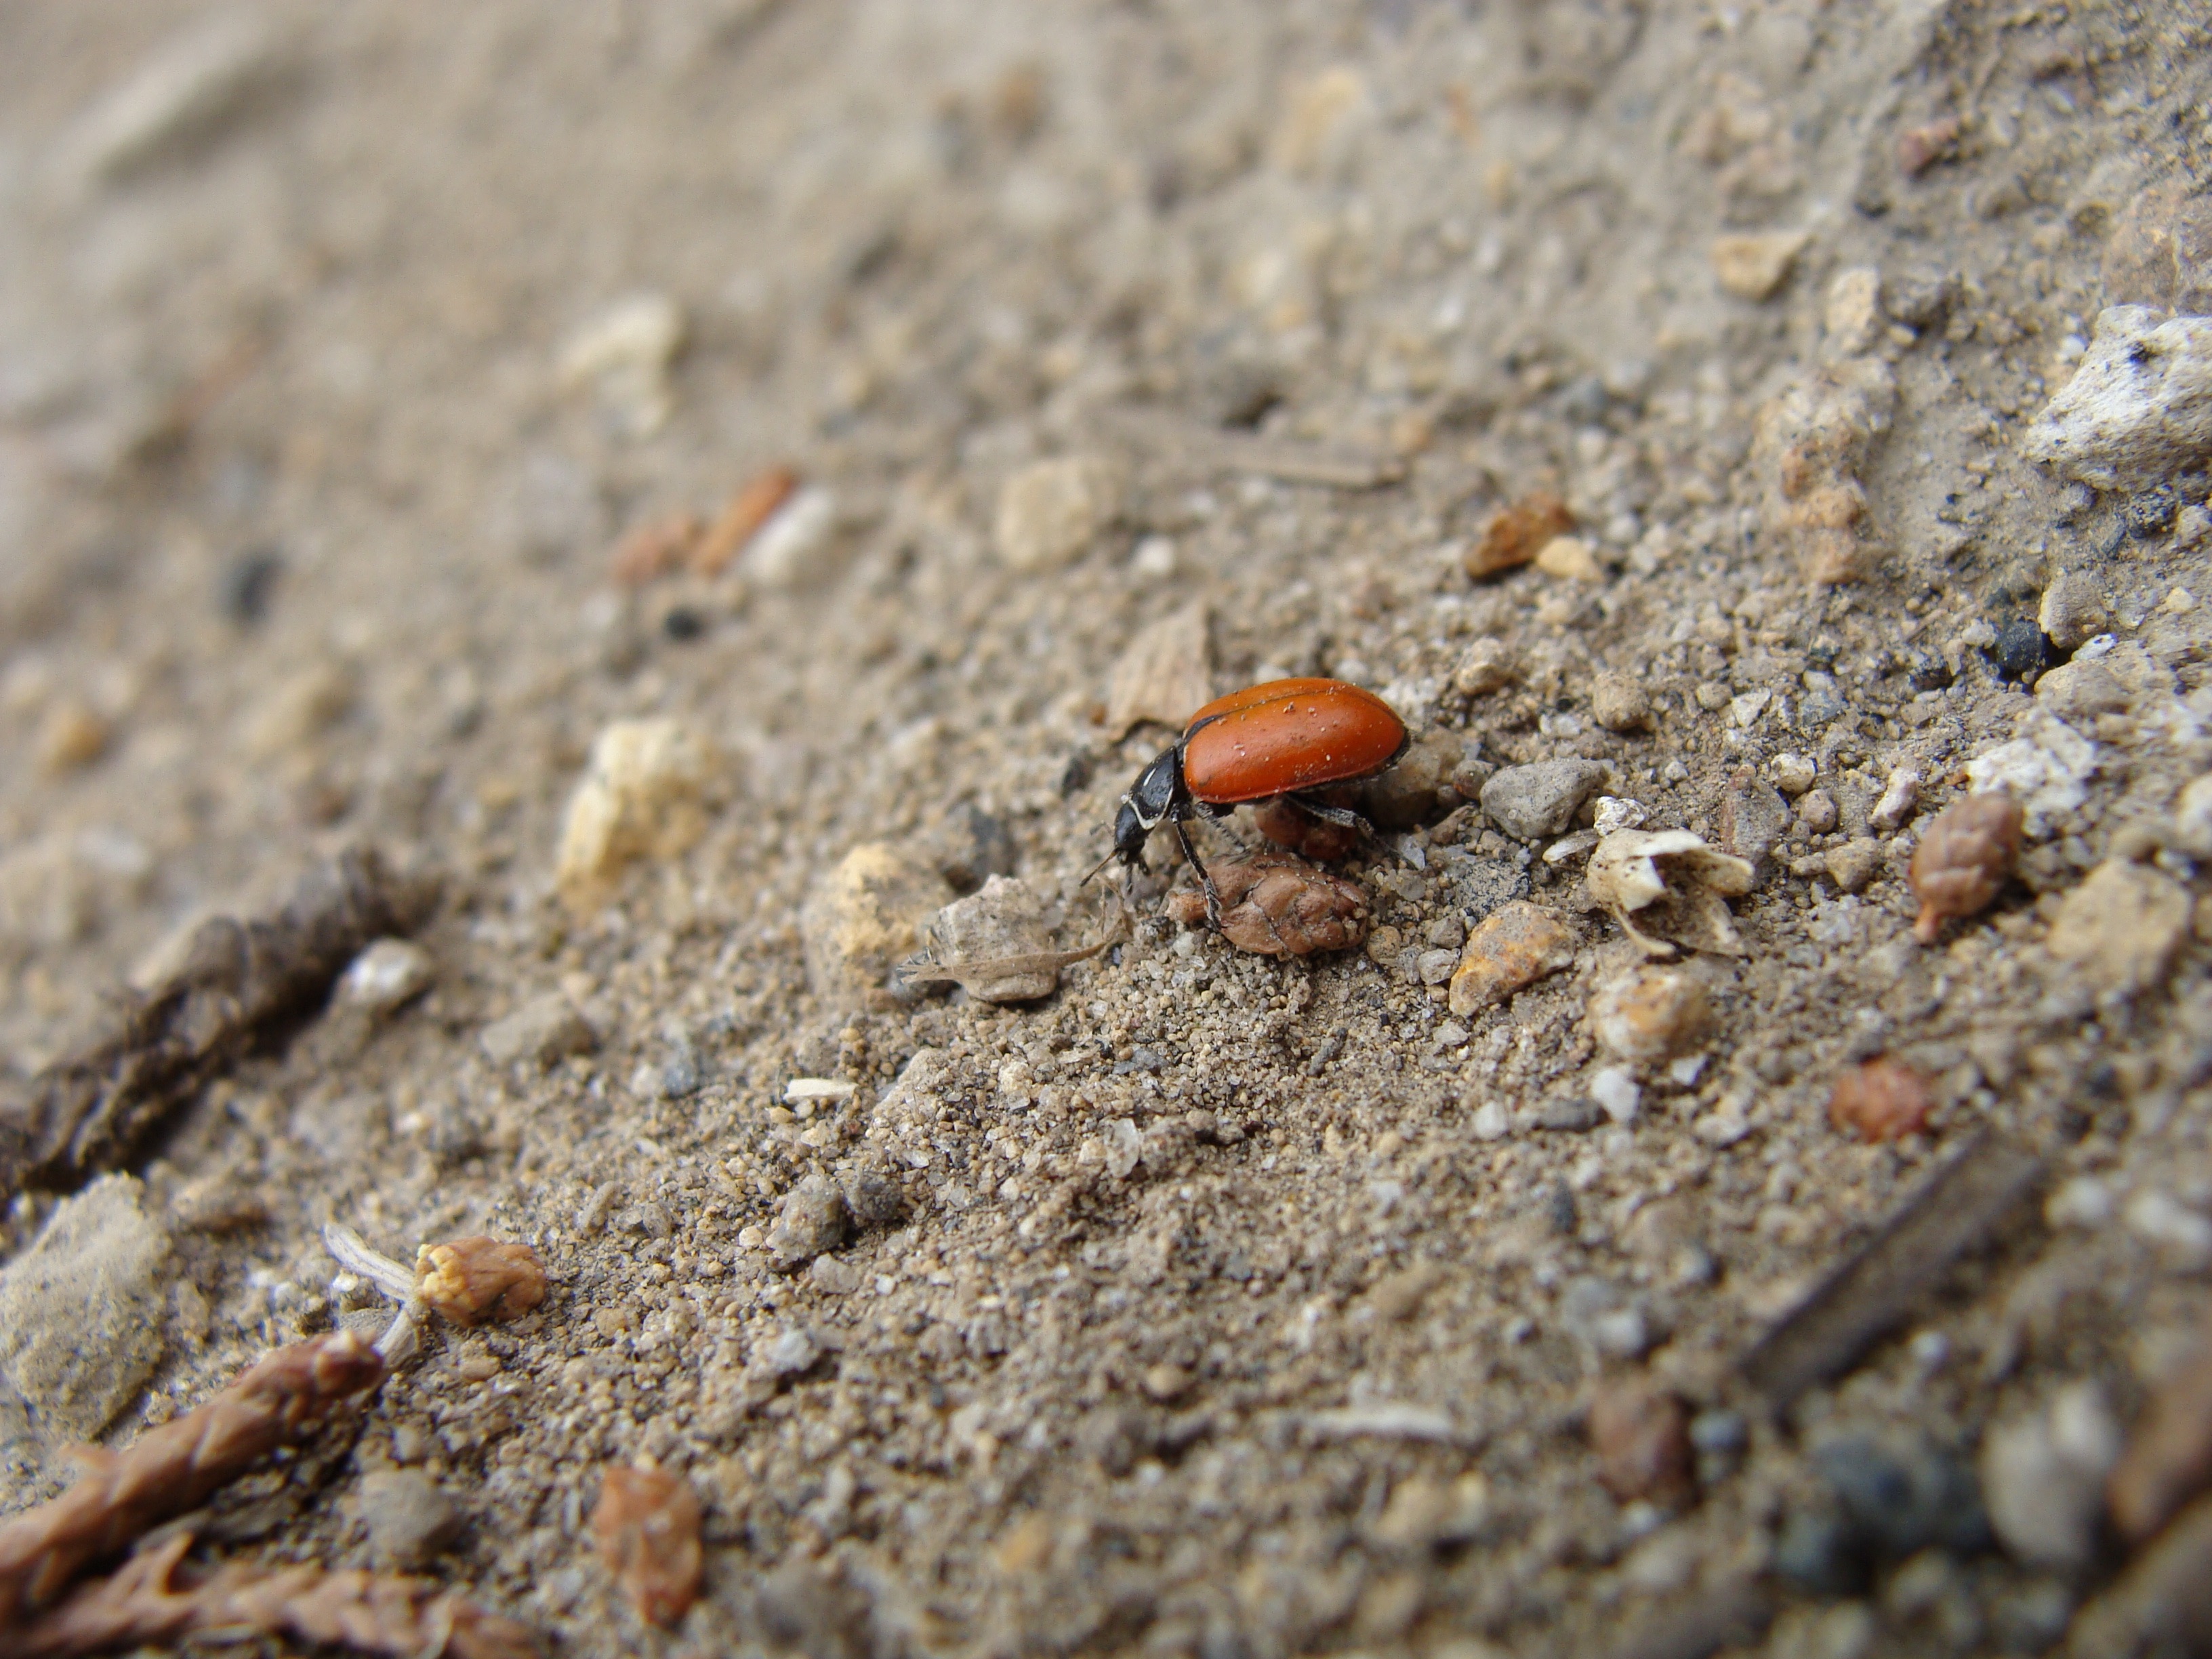
wildlife, insect, soil, fauna, invertebrate, close up, pest, beetle, macro photography, arthropod, dung beetle